Edward Lewis (Decca)

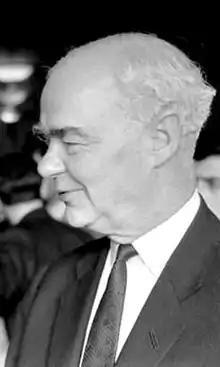
Sir Edward Lewis, pictured around 1970

Sir Edward Roberts Lewis (19 April 1900 – 29 January 1980) was an English businessman, best known for leading the Decca recording and technology group for five decades from 1929. He built the company up from nothing to one of the major record labels of the world.